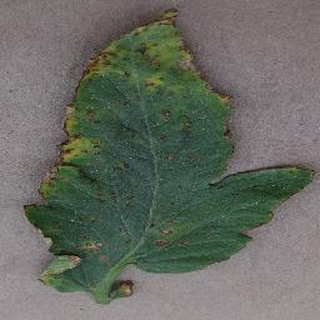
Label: tomato_bacterial_spot